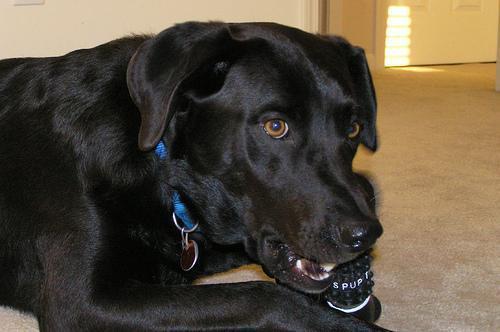
Labrador_retriever